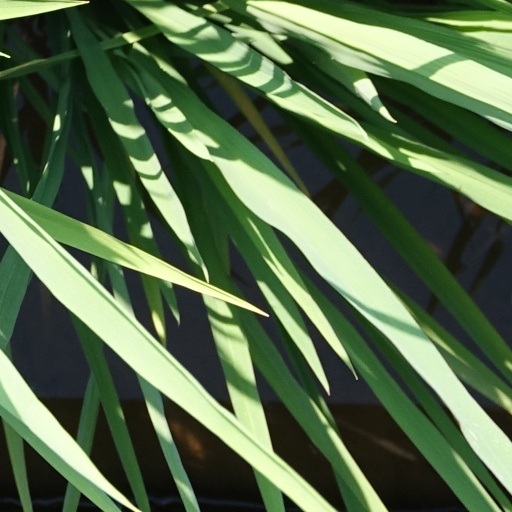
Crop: rice